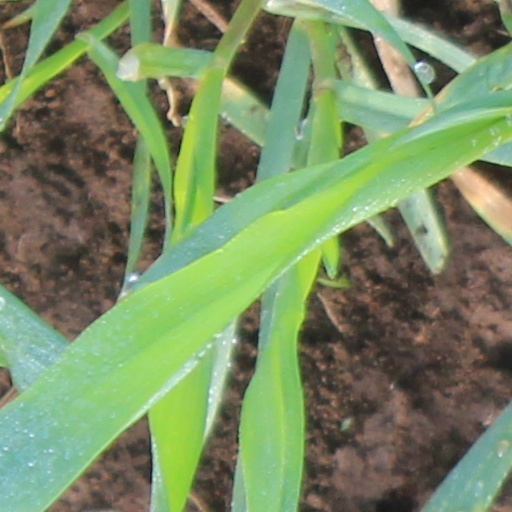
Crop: wheat